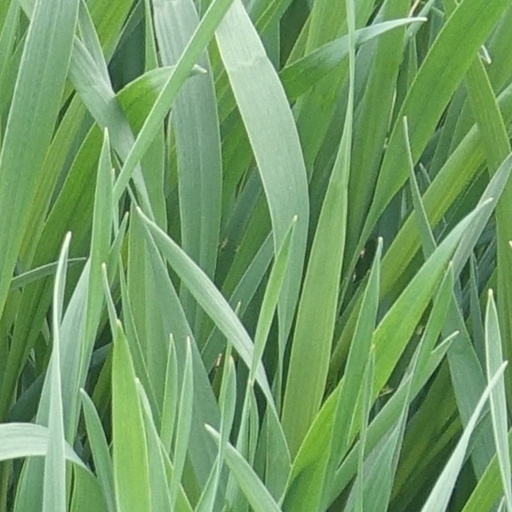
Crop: wheat